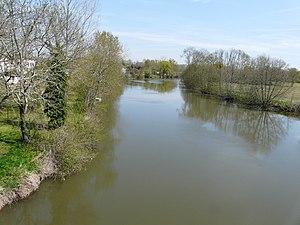
L'Isle en amont du pont de la route départementale 10 entre Le Pizou (à gauche) et Moulin-Neuf (à droite), Dordogne, France.
Moulin-Neuf est une commune française située dans le département de la Dordogne, en région Nouvelle-Aquitaine.